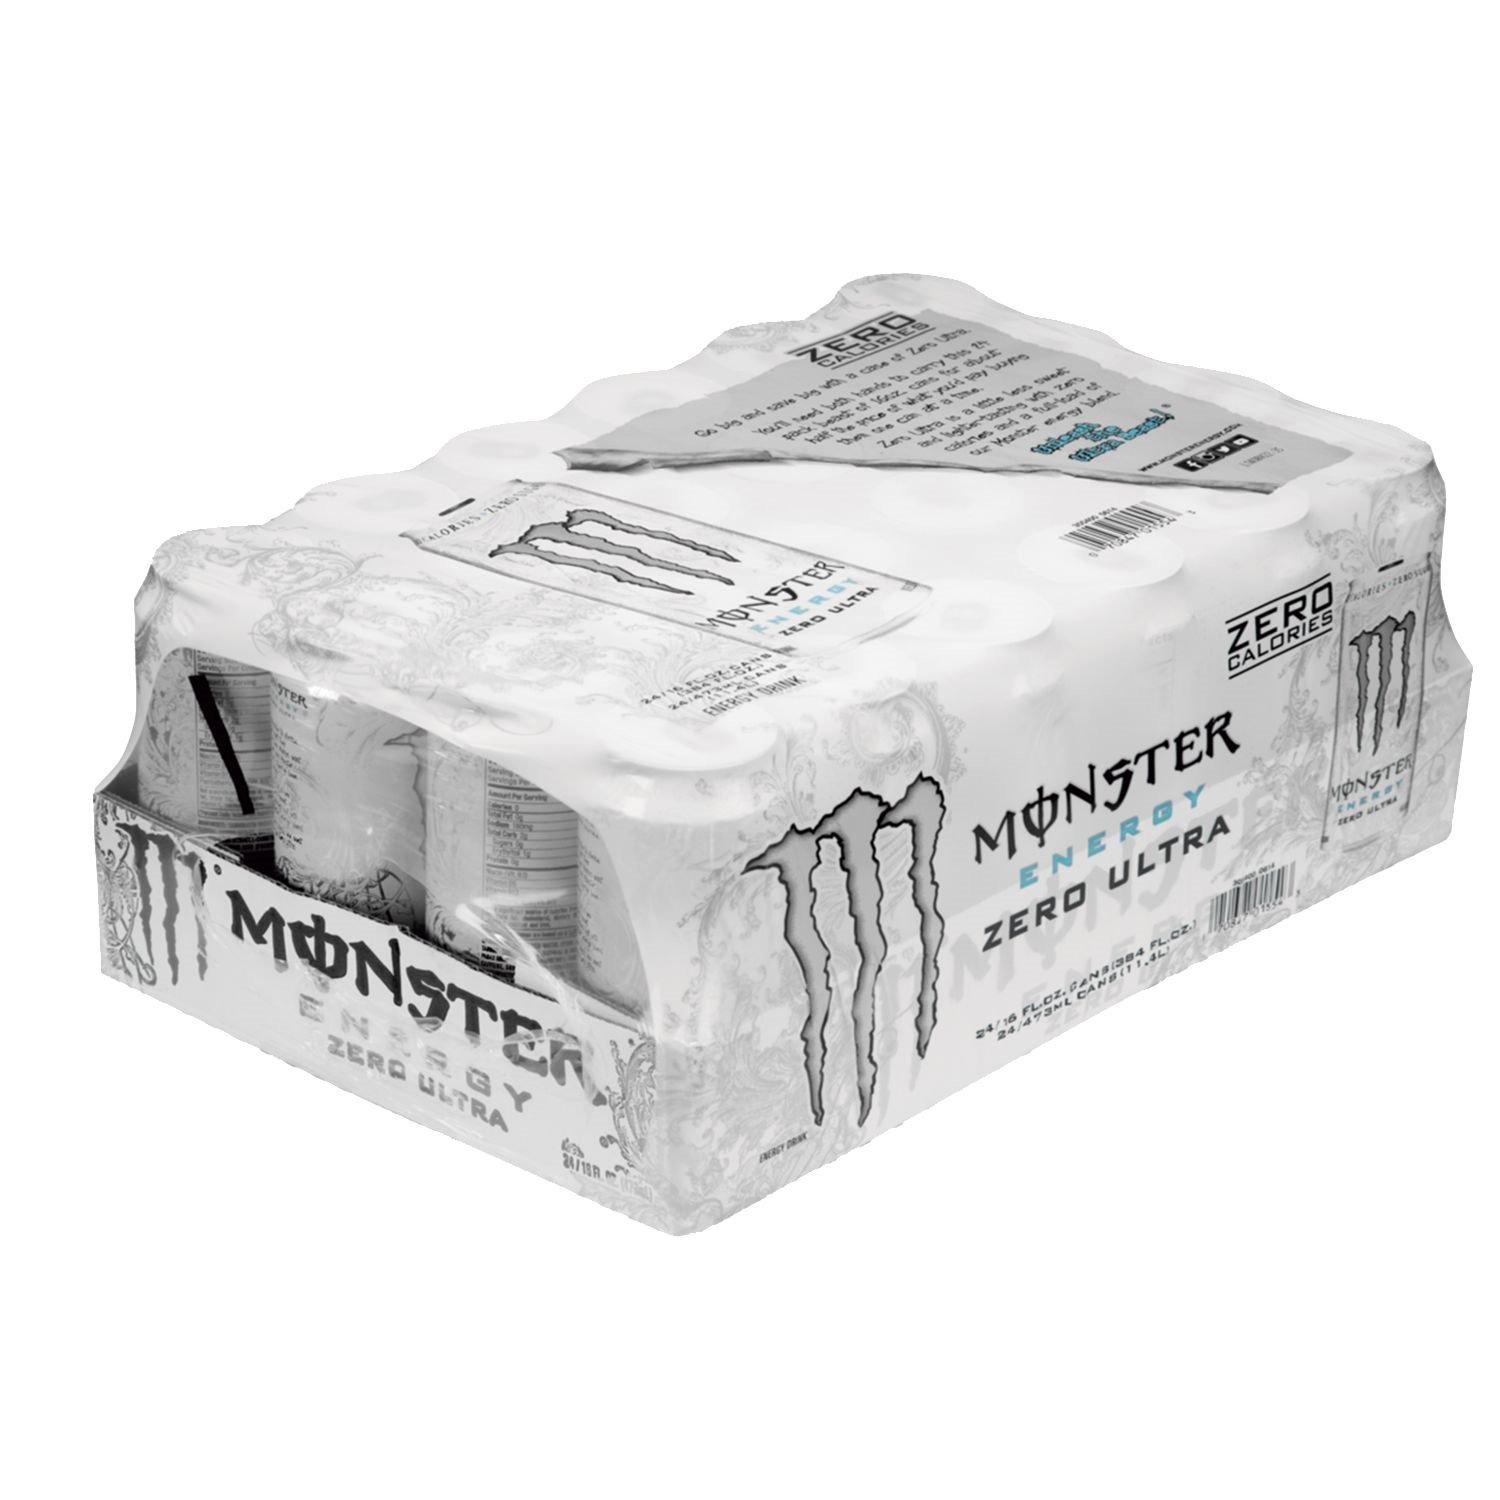
Item Name: Monster Energy Drink, Zero Ultra, Sugar Free (16 oz. cans, 24 ct.) 384 FL OZ, 384 fl. oz.
Bullet Point 1: More than just a name
Bullet Point 2: Zero calories, zero sugar
Bullet Point 3: Less sweet yet full flavor
Value: 384.0
Unit: Fl Oz

Price: 44.19